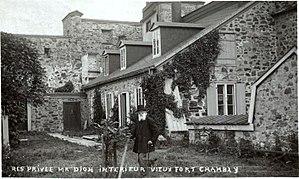
Résidence privée de monsieur Dion dans le vieux fort Chambly
Le fort Chambly est situé sur la rive ouest de la rivière Richelieu au Québec. Au pied des rapides de Chambly, il constitue l'un des plus importants vestiges de l’architecture militaire des XVIIᵉ et XVIIIᵉ siècles ; il s’inspire des principes des fortifications françaises à la Vauban.
Joseph-Octave Dion était un journaliste et conservateur de monuments historiques. Il a travaillé à la restauration du fort Chambly.